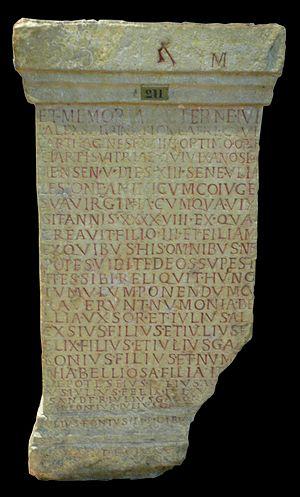
Musée gallo-romain de Fourvière (Lyon)
Lugdunum, aujourd'hui Lyon, est le nom du site gaulois où une colonie de droit romain fut fondée en 43 av. J.-C. par Lucius Munatius Plancus, alors gouverneur de la Gaule chevelue, sous la titulature initiale de Colonia Copia Felix Munatia Lugudunum. Cette colonie, fondée à l'occasion des troubles qui suivent l'assassinat de Jules César en 44 av. J.-C., devint la capitale des Gaules à partir de 27 av. J.-C.